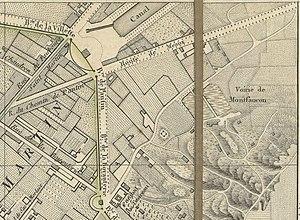
La rue de Meaux est une voie située dans les quartiers de la Villette et du Combat, dans le 19ᵉ arrondissement de Paris
Les Fourches de la grande Justice de Paris étaient le principal et le plus grand gibet des rois de France. Il n'en reste aucune trace visible. Érigé à Paris sur la butte de Montfaucon, à cent cinquante mètres de l'actuelle place du Colonel-Fabien par la rue Albert-Camus, il a fonctionné depuis au moins le début du XIᵉ siècle jusque sous le règne de Louis XIII.
La halle Secrétan, appelé aussi marché Secrétan, est un marché couvert situé dans le 19ᵉ arrondissement de Paris.